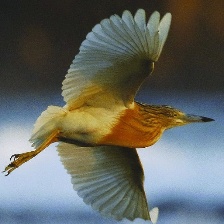
Species: SQUACCO HERON
Scientific name: ARDEOLA RALLOIDES
ImageNet parent category: little_blue_heron